Scott Air Force Base

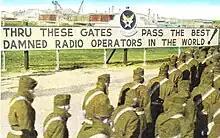
Scott Field World War II Radio School postcard

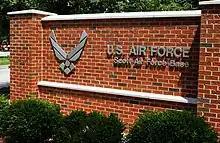
Sign at Belleville Gate entrance. Many buildings on the base are made with a similar style of brickwork.

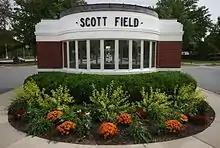
Former main gate. Now main entrance to the air field.

With the outbreak of World War II, the GHQAF move to Scott was cancelled. Instead, Scott Field reverted to its former role as a training installation. On 1 June 1939, one of Scott's Balloon Groups was redesignated as a headquarters unit of the Scott Field Branch of the Army Air Corps Technical Schools. Subsequently, various technical schools moved to Scott. Its communications training era began in September 1940 with the opening of the Radio School.